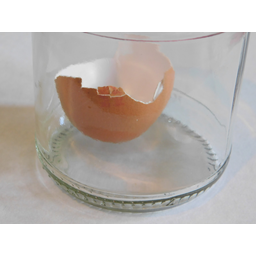
Label: eggshells